Battle of Aylesbury

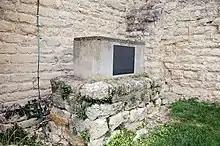
Plaque commemorating the battle

The Battle of Aylesbury was an engagement which took place on 1 November 1642, when Royalist forces, under the command of Prince Rupert, fought Aylesbury's Parliamentarian garrison at Holman's Bridge a few miles to the north of Aylesbury. The Parliamentarian forces were victorious, despite being heavily outnumbered.